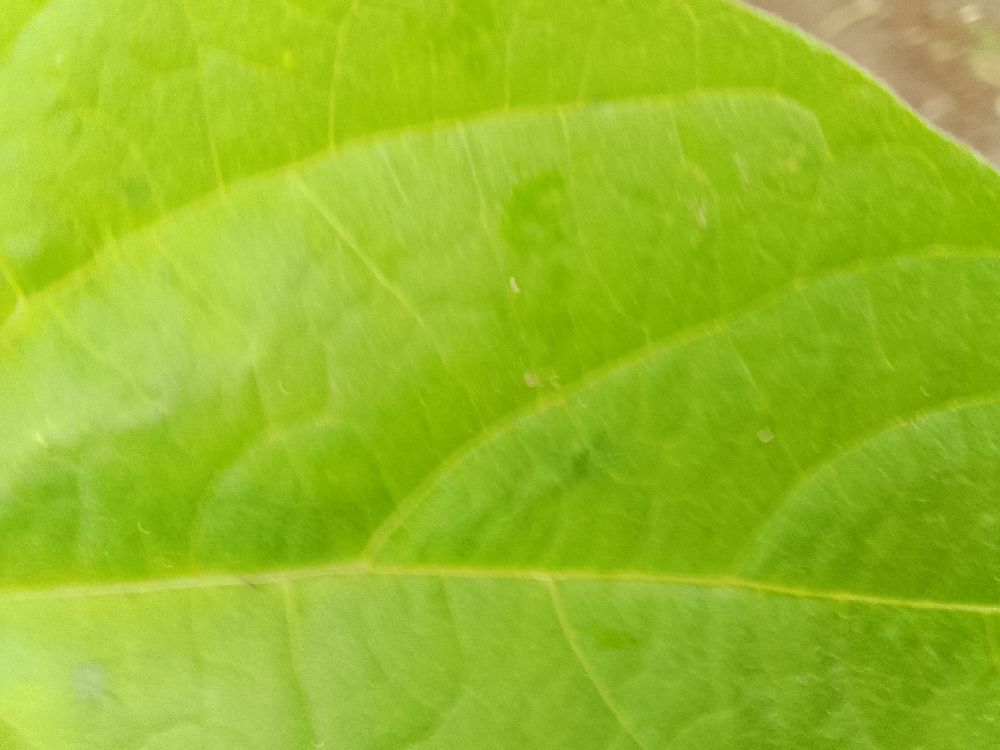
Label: healthy